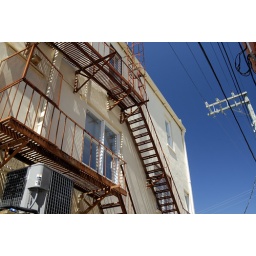
The second floor of the building that houses the City Hall Shoe Shop in downtown Bradenton, Florida